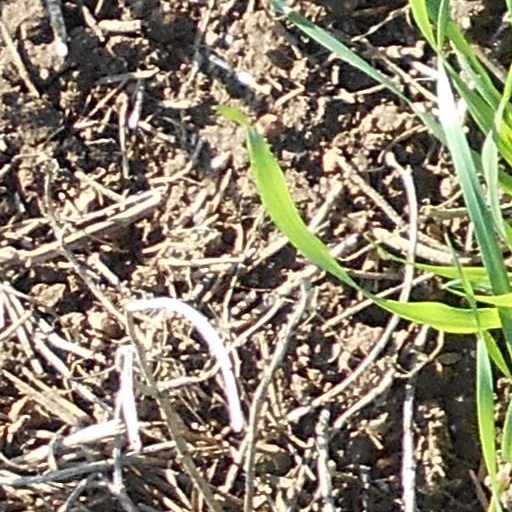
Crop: wheat